Cill Chriosd

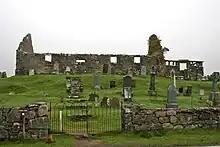
The ruins of the church in 2010

Cill Chriosd or Kilchrist (Christ's Church) is a ruined former parish church of Strath, on the Isle of Skye, Scotland. It was constructed around the 16th century, replacing an earlier medieval church on the same location, and was used until 1840 when the parish church was relocated to Broadford. It lies on the B8083 Broadford to Torrin and Elgol road.